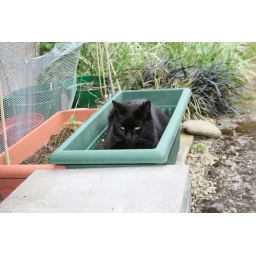
cat in a box